Sara Pfeiffer

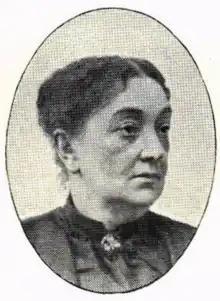
Sara Pfeiffer

Sara Christina Wilhelmina Apollonia Pfeiffer (12 July 1829 – 26 January 1913) was a Swedish writer.